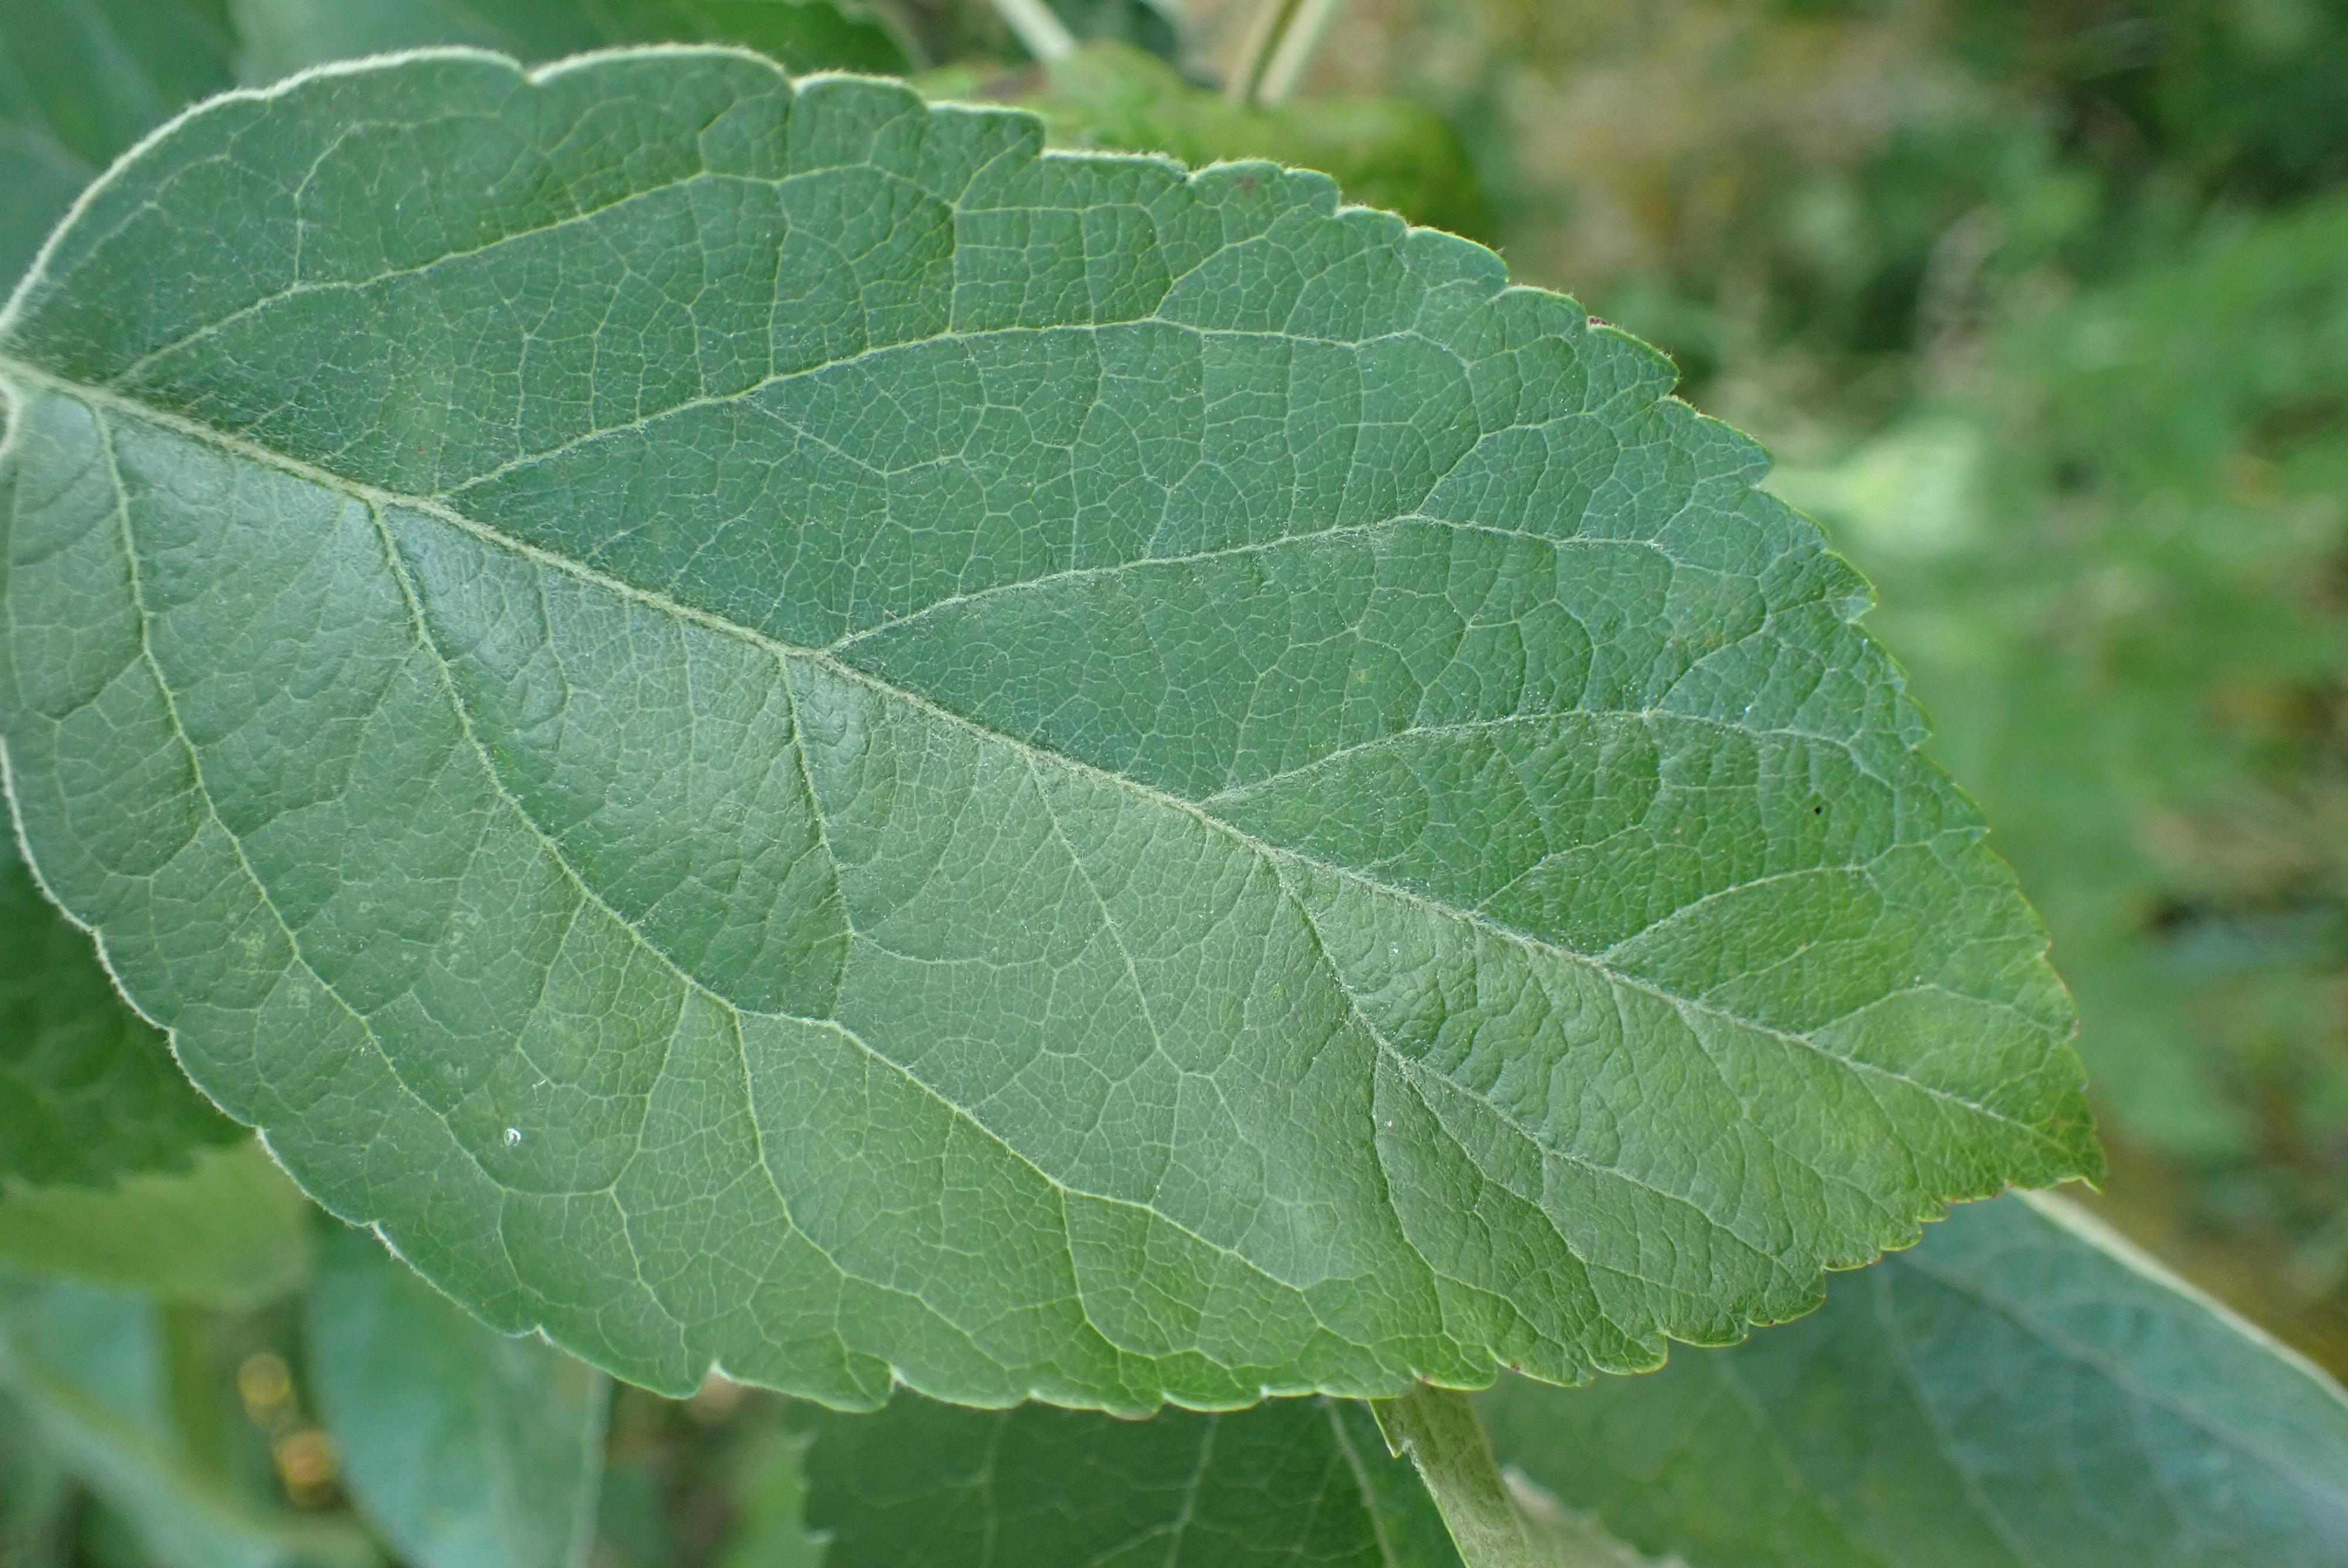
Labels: healthy